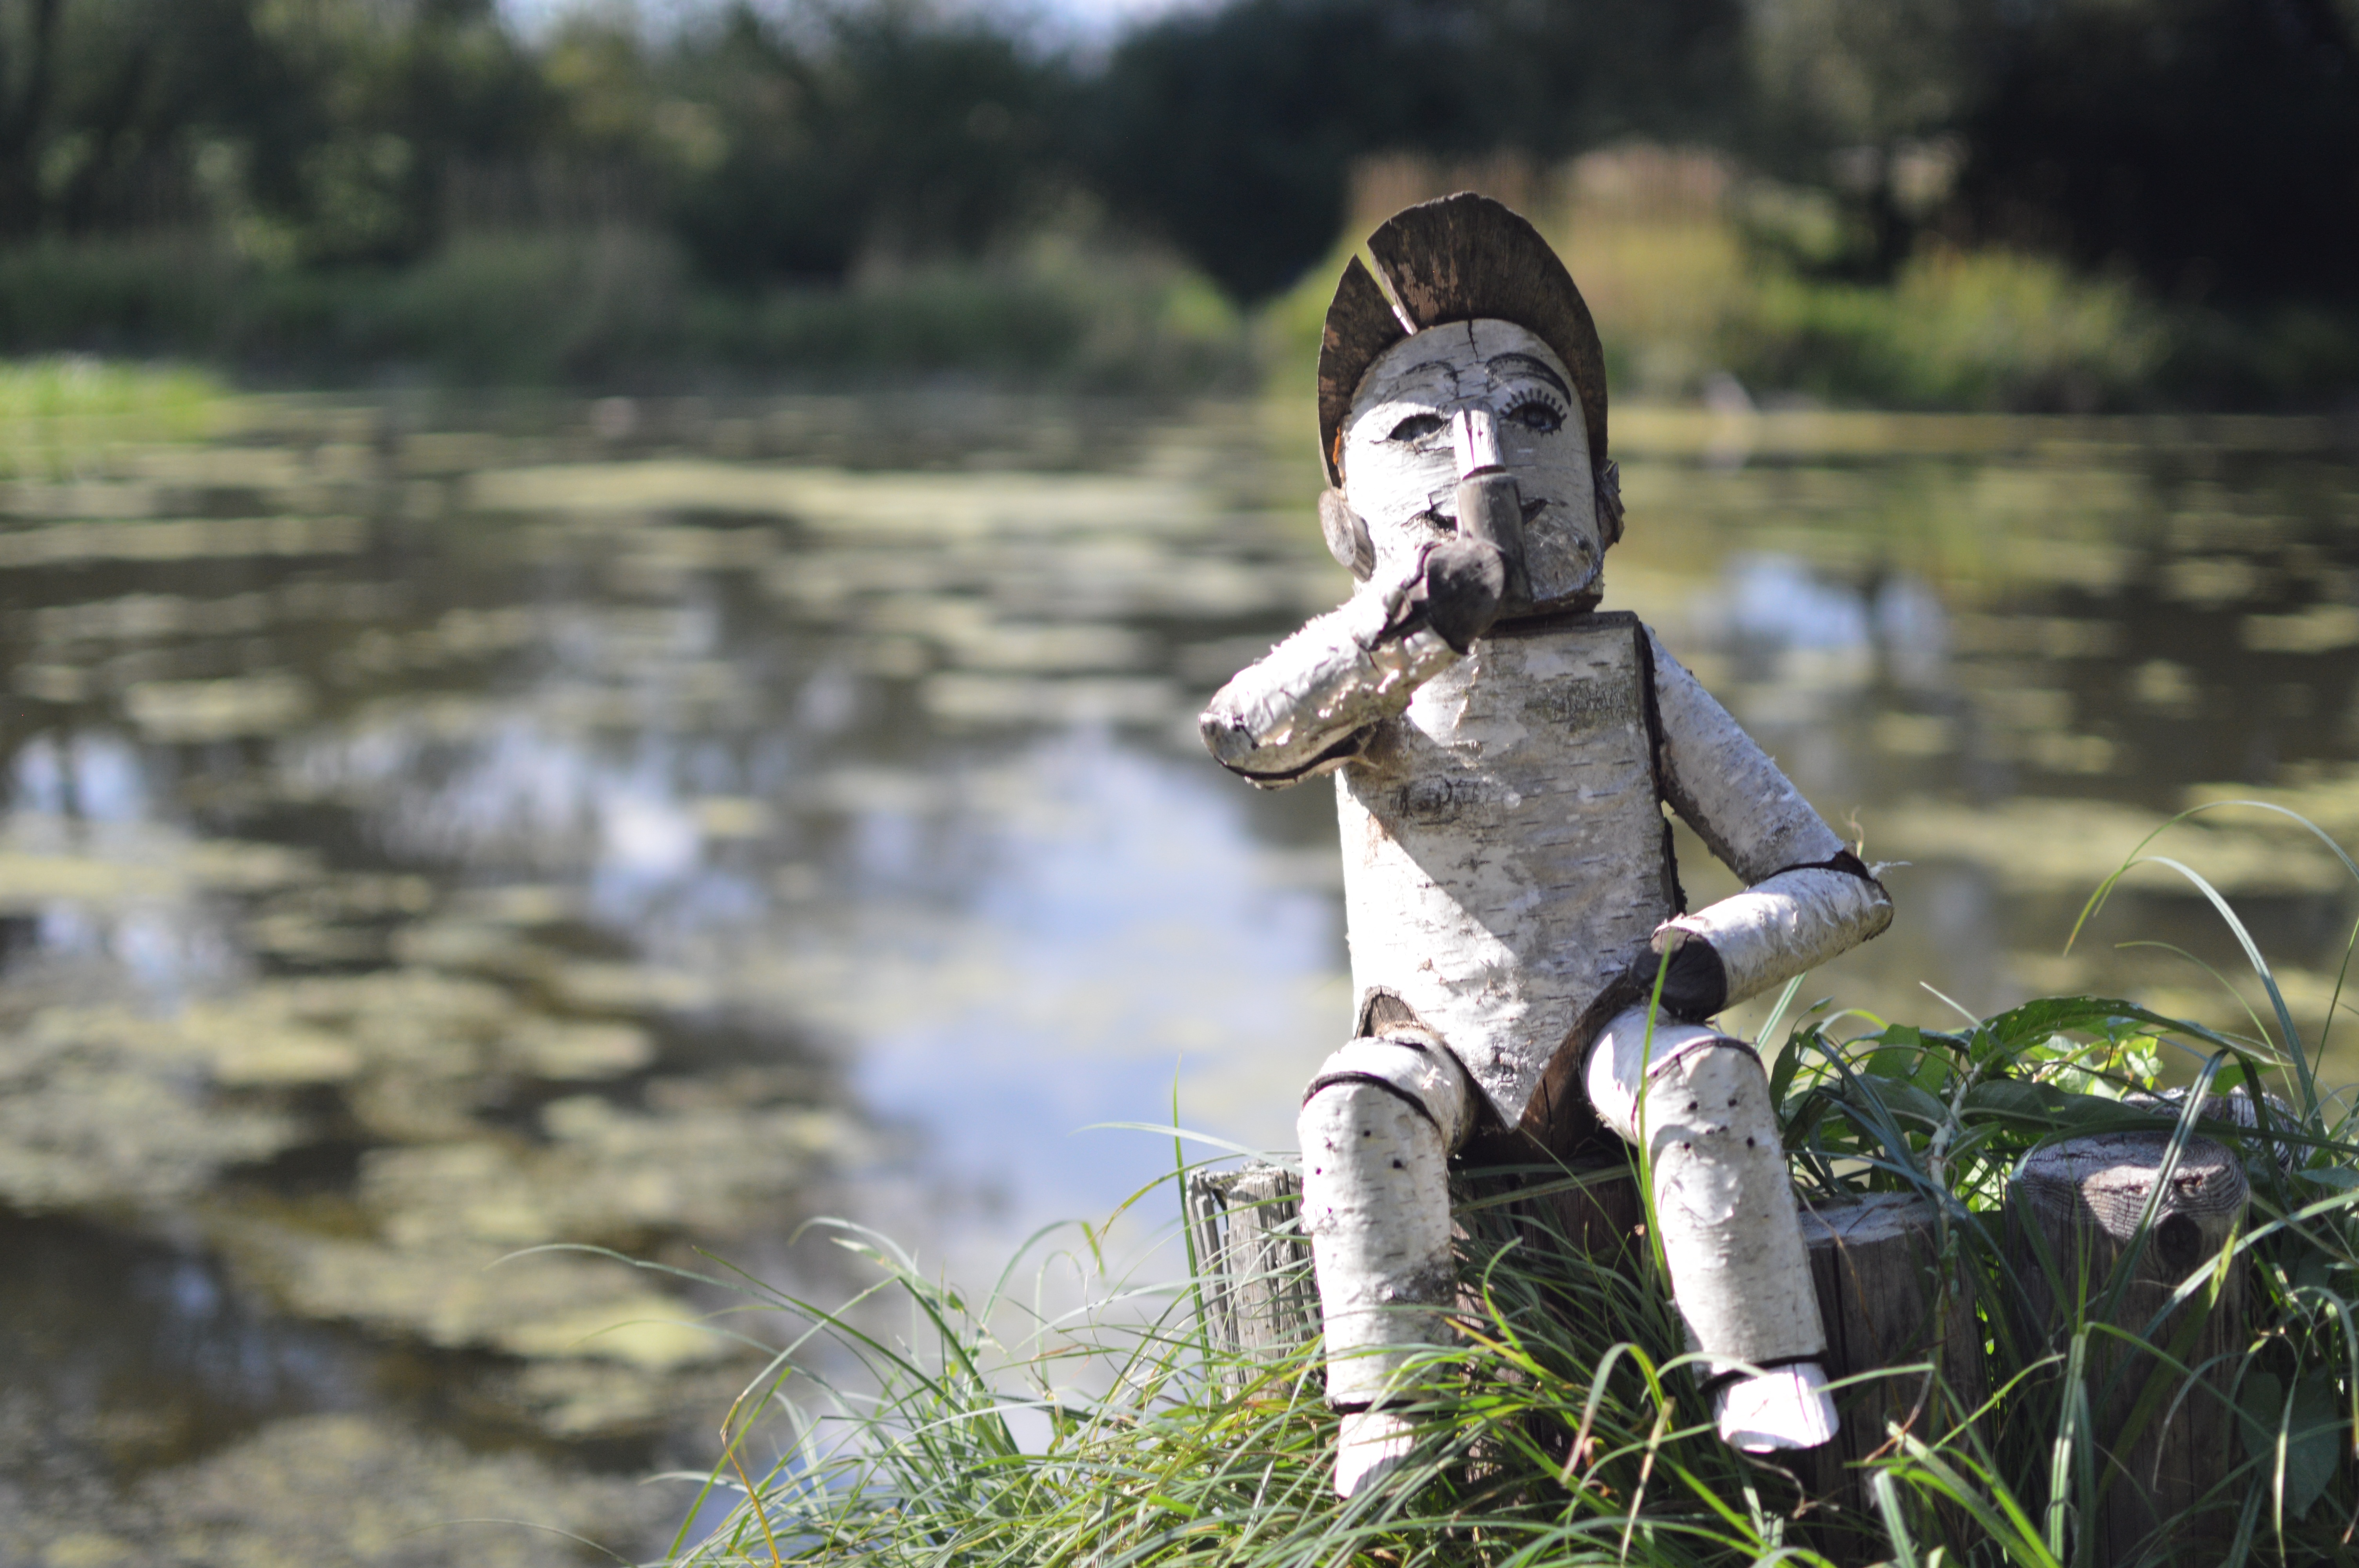
water, nature, forest, flower, lake, reed, pond, lake view, waters, aquatic plants, wood doll, little man, fishing pond, b umchen